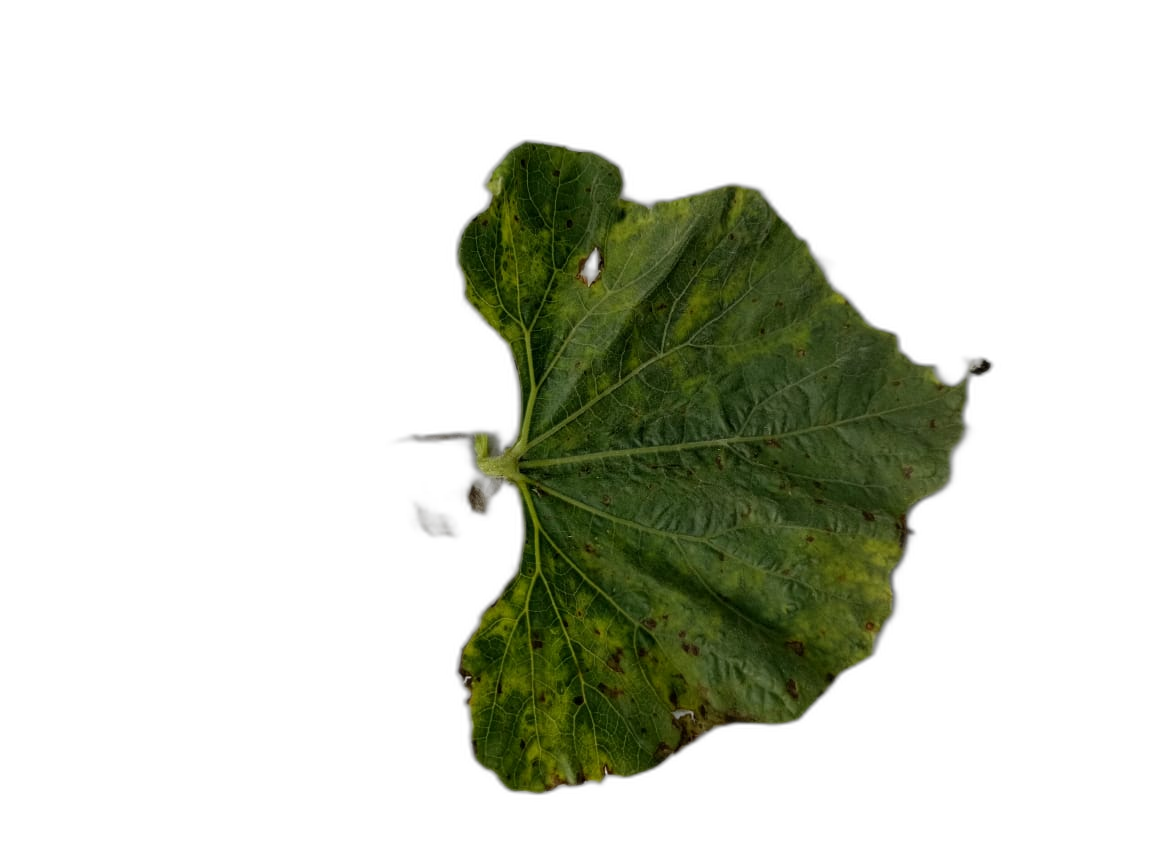
Crop: Bottle Gourd
Label: Mosaic_Virus